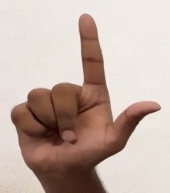
ASL sign: L